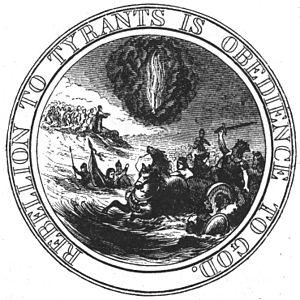
Le tyrannicide est un assassin de tyran, c'est-à-dire d'un gouvernant ou d'un dirigeant qui a abandonné son rôle de meneur et protecteur de ses gouvernés pour devenir un despote ou un criminel. C'est un terme qui vient de la Grèce antique. Par exemple, il s'utilise pour désigner comme « tyrannicides » Harmodios et Aristogiton, considérés comme deux héros et traités comme des martyrs de la liberté après la chute de Hippias. Sa théorisation aux époques postérieures inclut son débat dans la scolastique médiévale et moderne, lequel représente sans doute un des précédents intellectuels aux révolutions bourgeoises inspirées par le libéralisme classique, en permettant moralement le droit de rébellion contre un pouvoir oppressif, et même le régicide ou mort du roi, en particulier lors de la Révolution française.